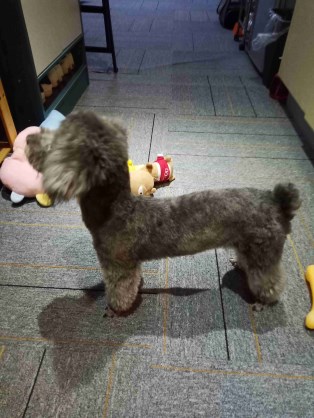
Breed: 7449-n000128-teddy